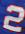
Number: 2